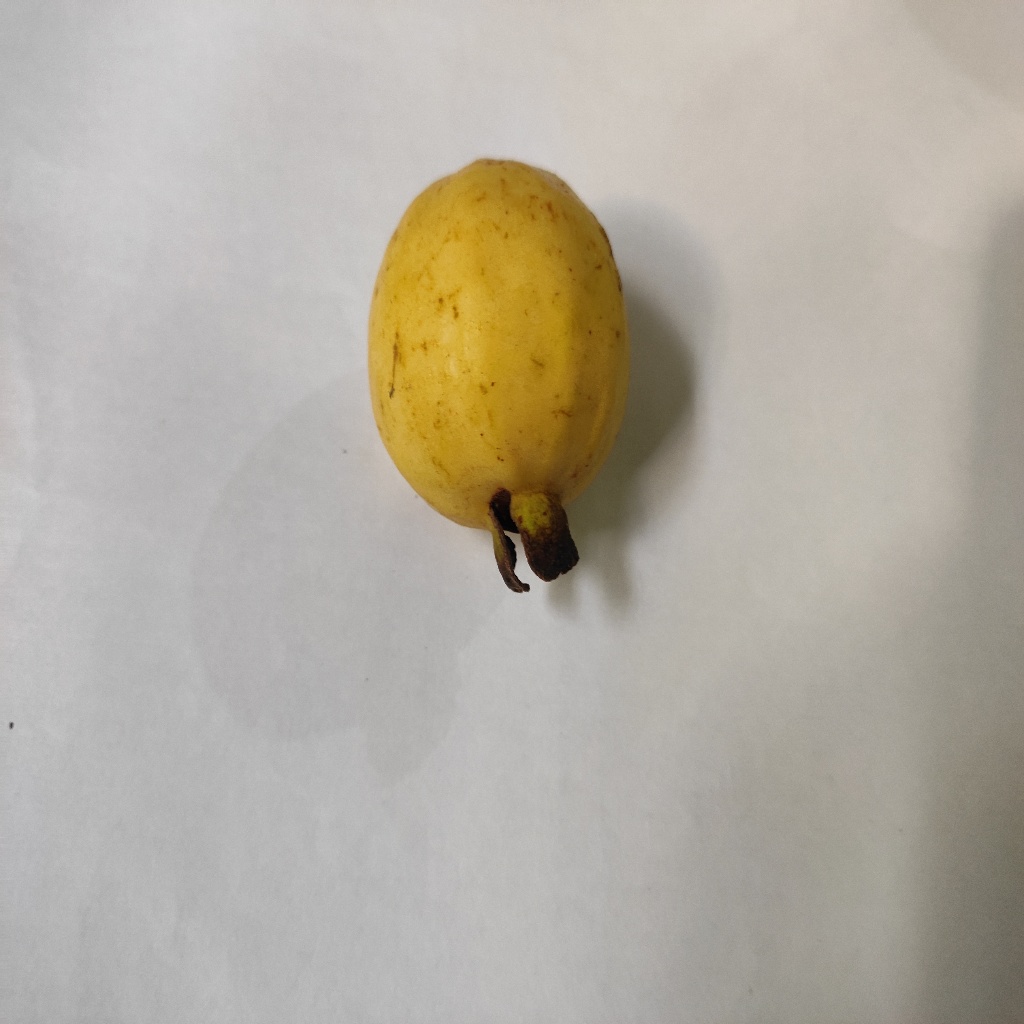
Crop: guava
Quality class: Class_A